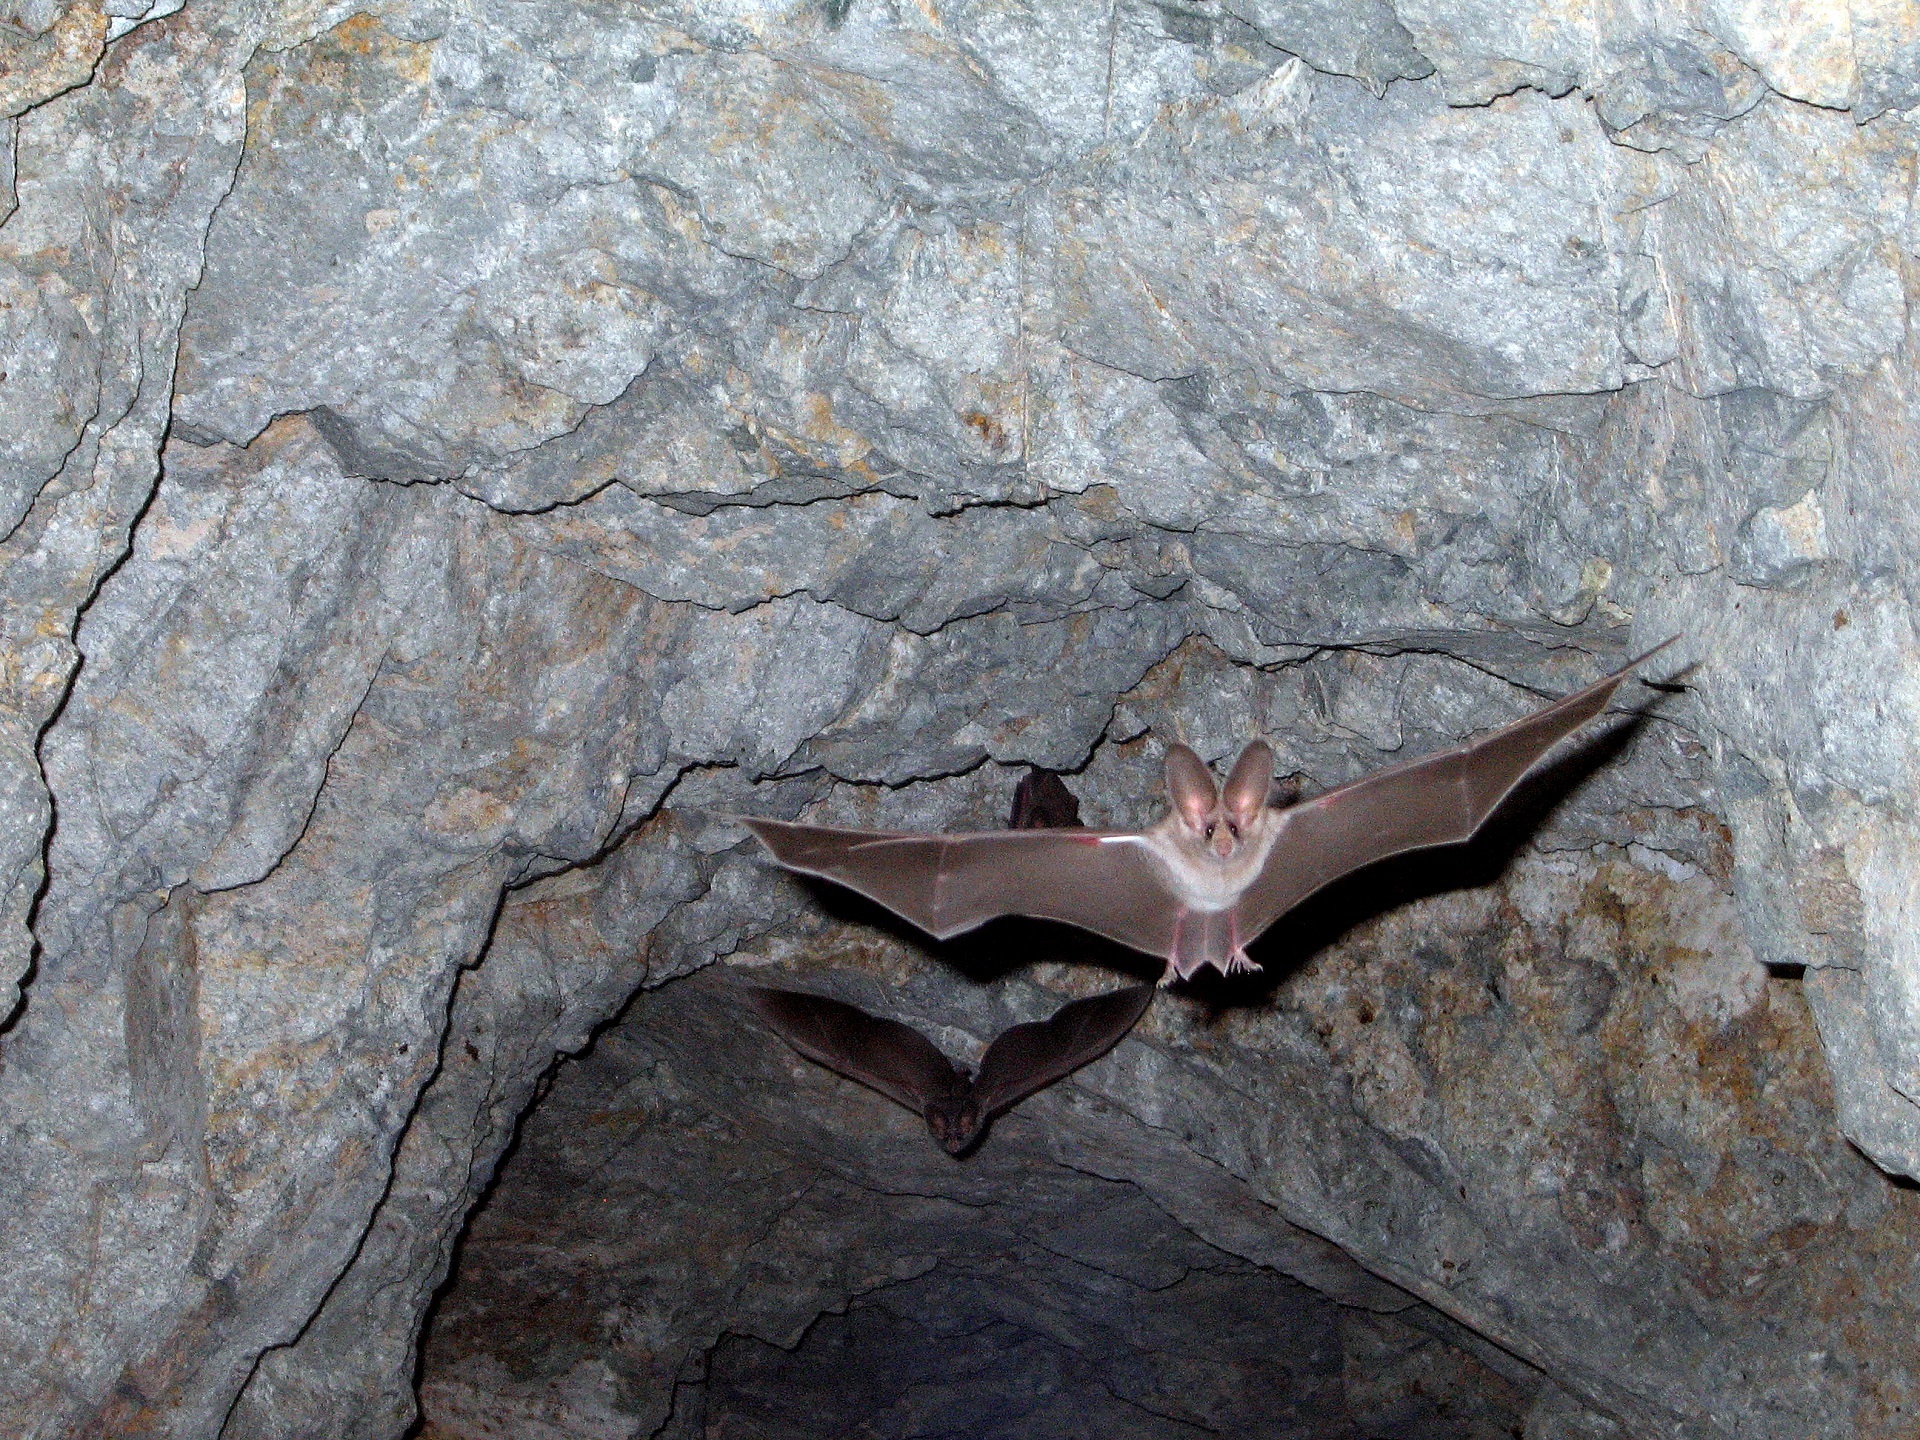
nature, wing, flower, flying, wildlife, cave, mammal, close, rocks, wings, bat, nocturnal, leaf nosed bats